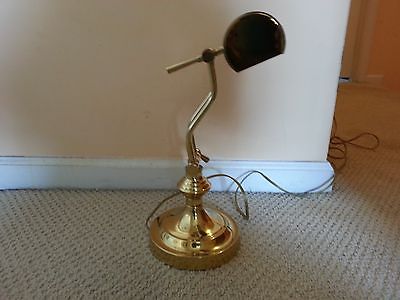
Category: lamp